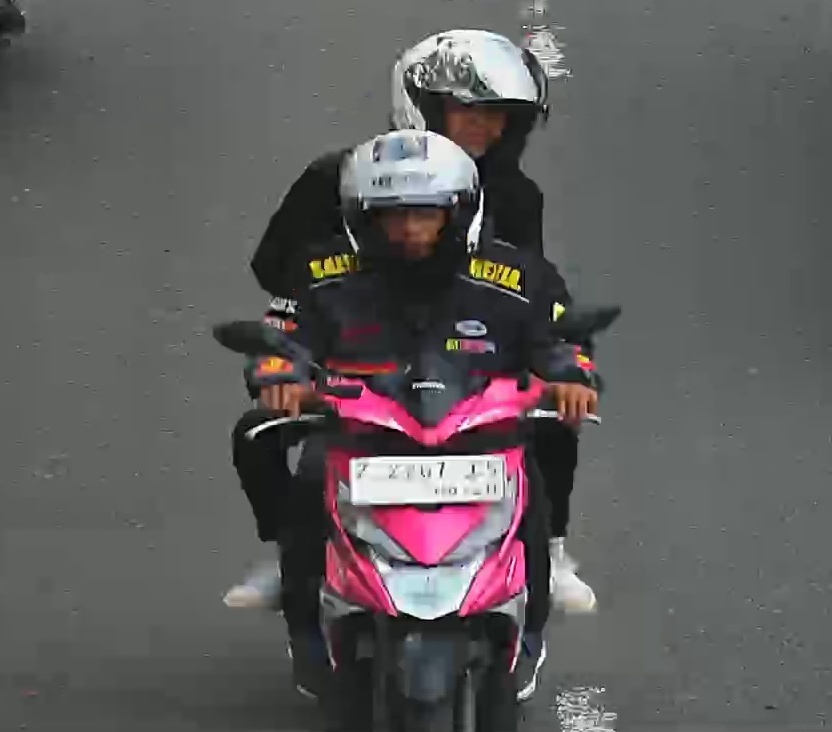
person-with-helmet: 2
person-without-helmet: 0